Glenfern, Queensland

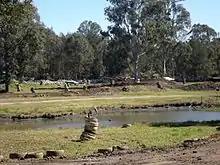
Kilcoy Motorcycle Club, 2015

In January 1880, Alexander McPherson obtained a country publican's licence to operate the Glenfern Hotel. The Glenfern Hotel was located east of Kilcoy on the road to Woodford (now the D'Aguilar Highway). In 1884, McPherson died from a fall from his horse; his wife Eliza (née Webb) continued to operate the hotel, being described in 1886 as ""by no means a pretentious-looking place, but it was scrupulously clean"". In 1889, Eliza McPherson married John Young who became the licensee. In 1890, the annual Kilcoy horse races were held in the hotel grounds. The hotel operated until at least 1913 but by 1923 was in use as the private home of Amelia Raleigh (one of the McPherson daughters). The hotel no longer exists, but is likely to be the origin of the locality name.